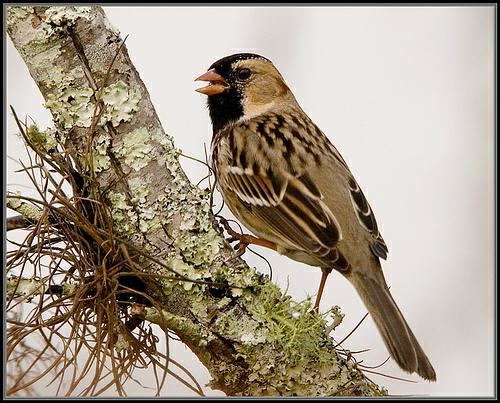
A photo of a harris sparrow